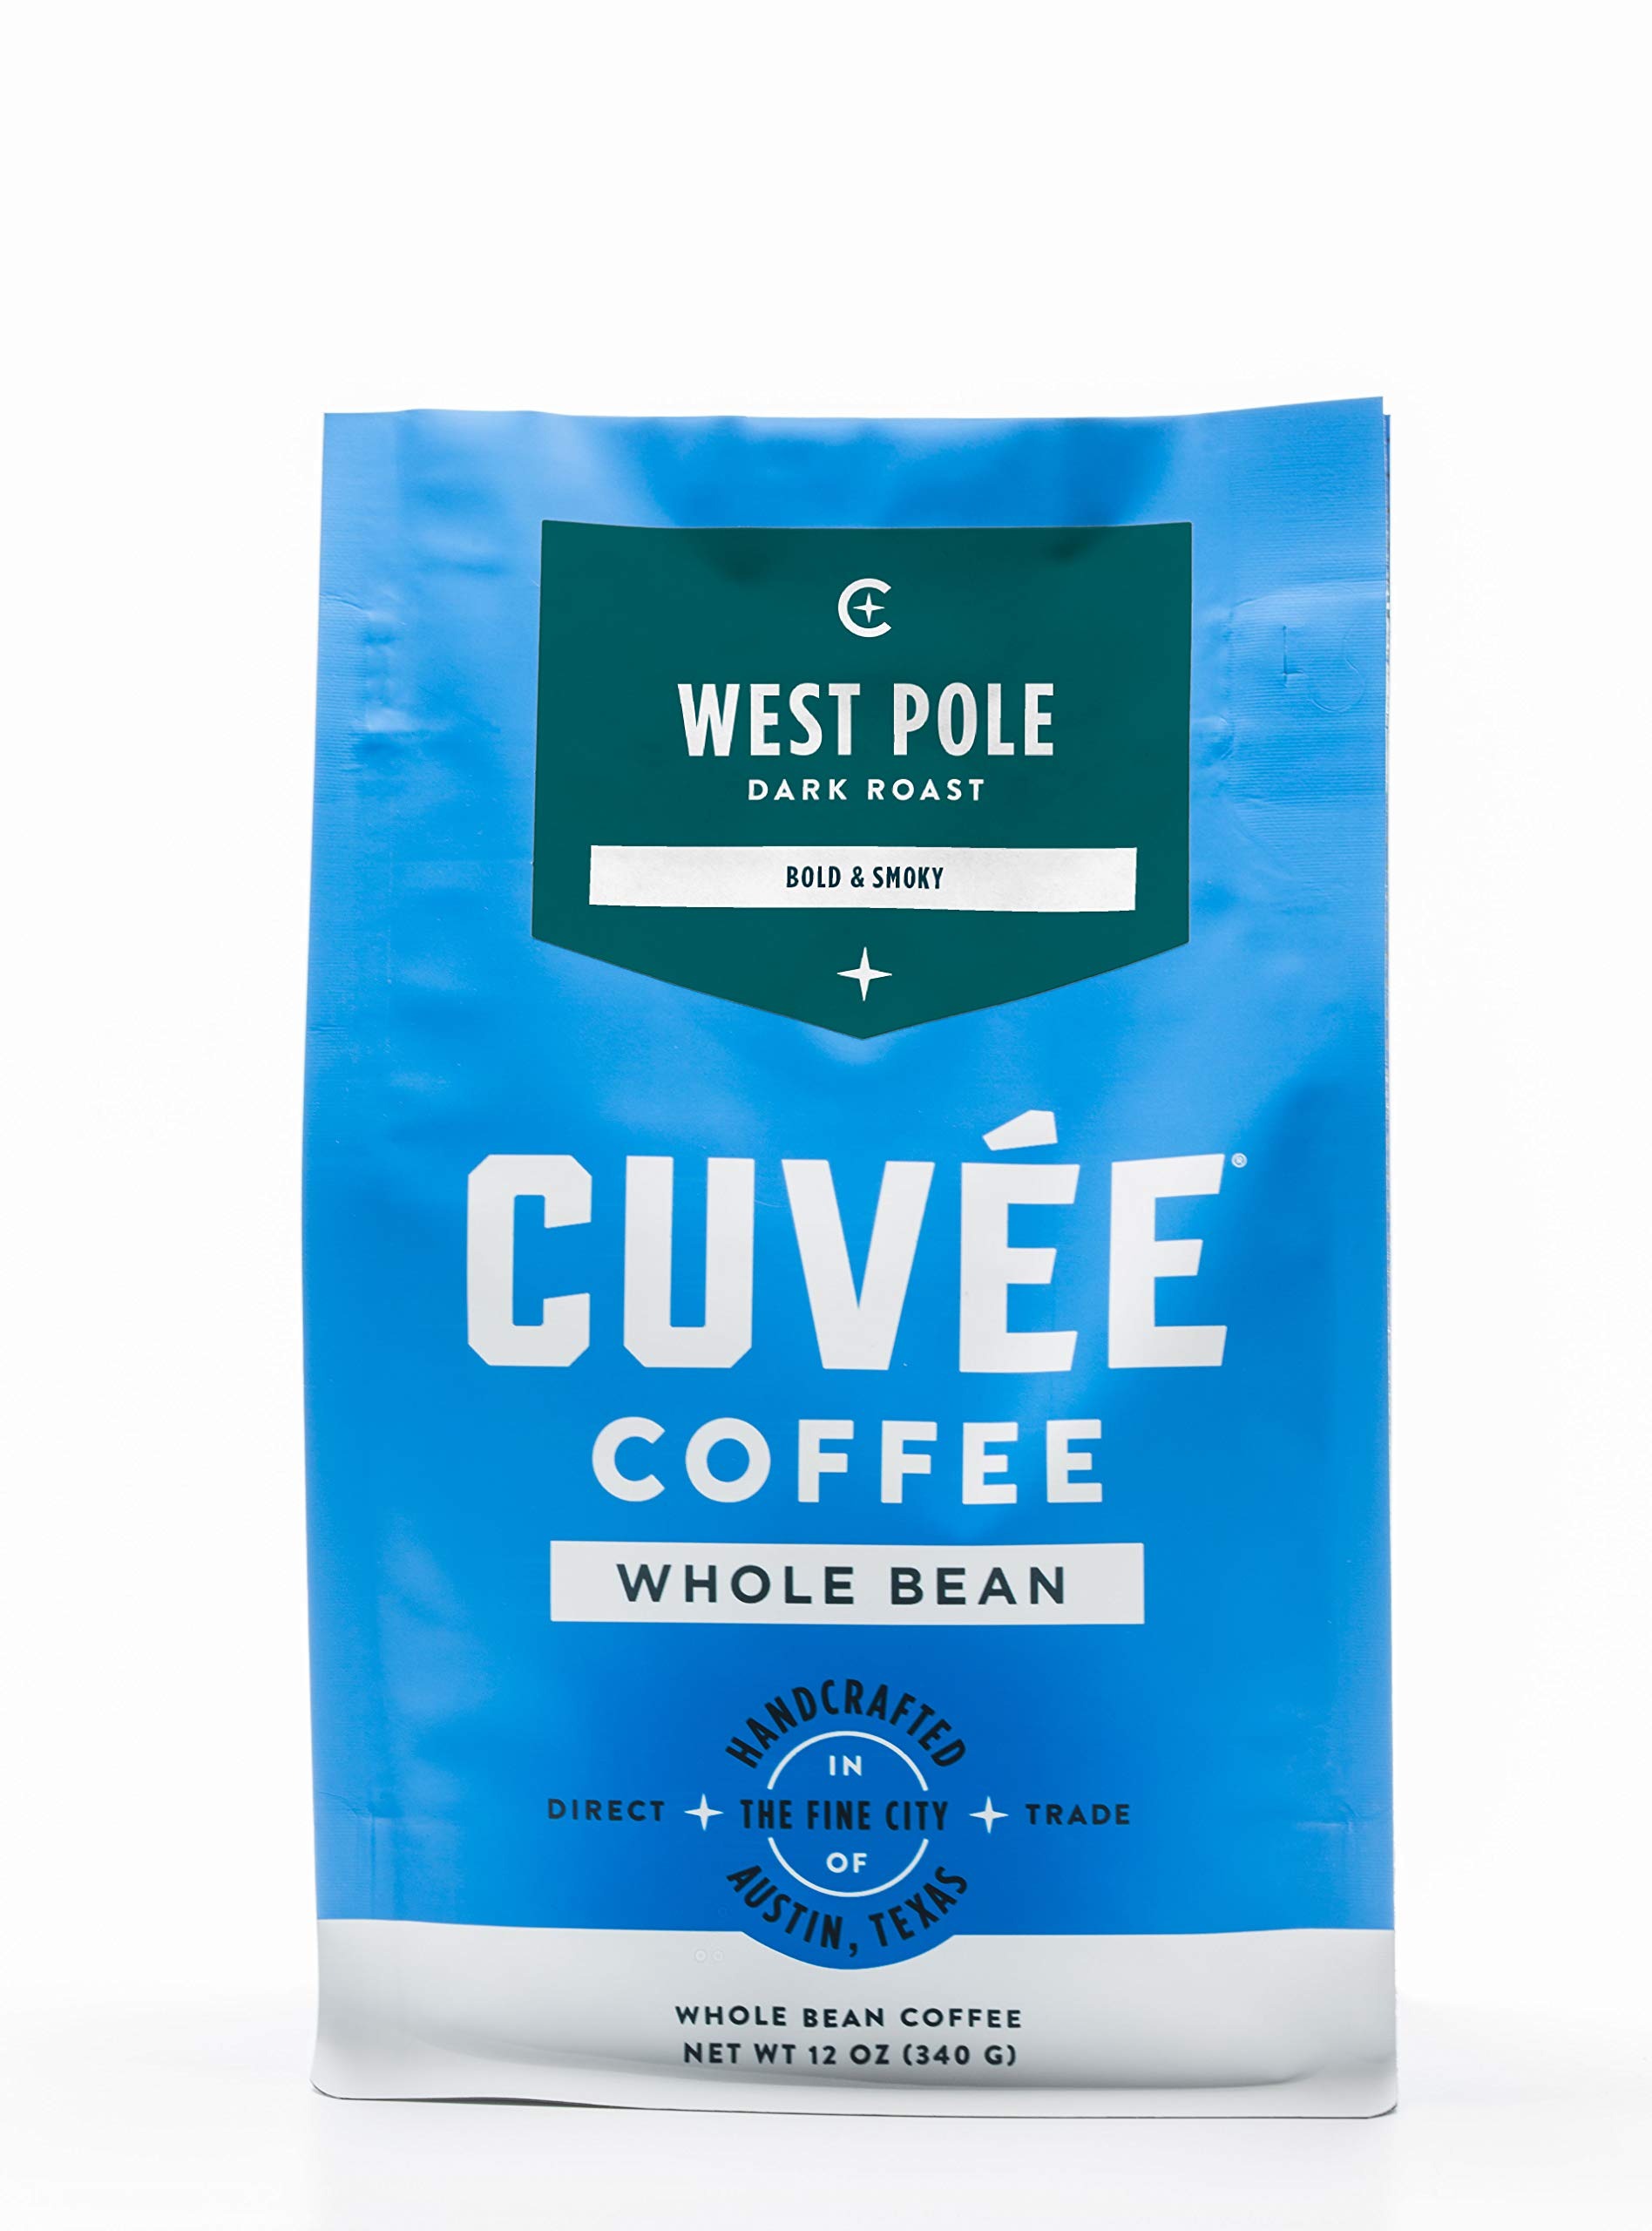
Item Name: CUVEE COFFEE West Pole Dark Roast Coffee, 12 OZ
Bullet Point 1: We strive to maintain distinctive origin flavors while softening the acidity and highlighting distinctive molasses and spice characteristics.
Bullet Point 2: Direct Trade, 100% Specialty Arabica Coffee
Bullet Point 3: Dark roast means different things to different people. To us, it means that we have achieved a wonderful balance between origin flavors and roast character.
Bullet Point 4: Bold & Smoky
Bullet Point 5: Handcrafted in Austin, Texas
Product Description: Coffee
Value: 12.0
Unit: Ounce

Price: 23.25